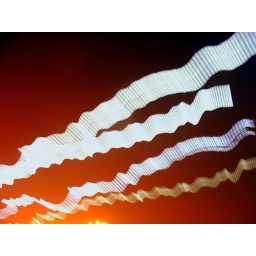
freaky lights na..!!..these are street lights taken in a moving car at 5 sec exposure